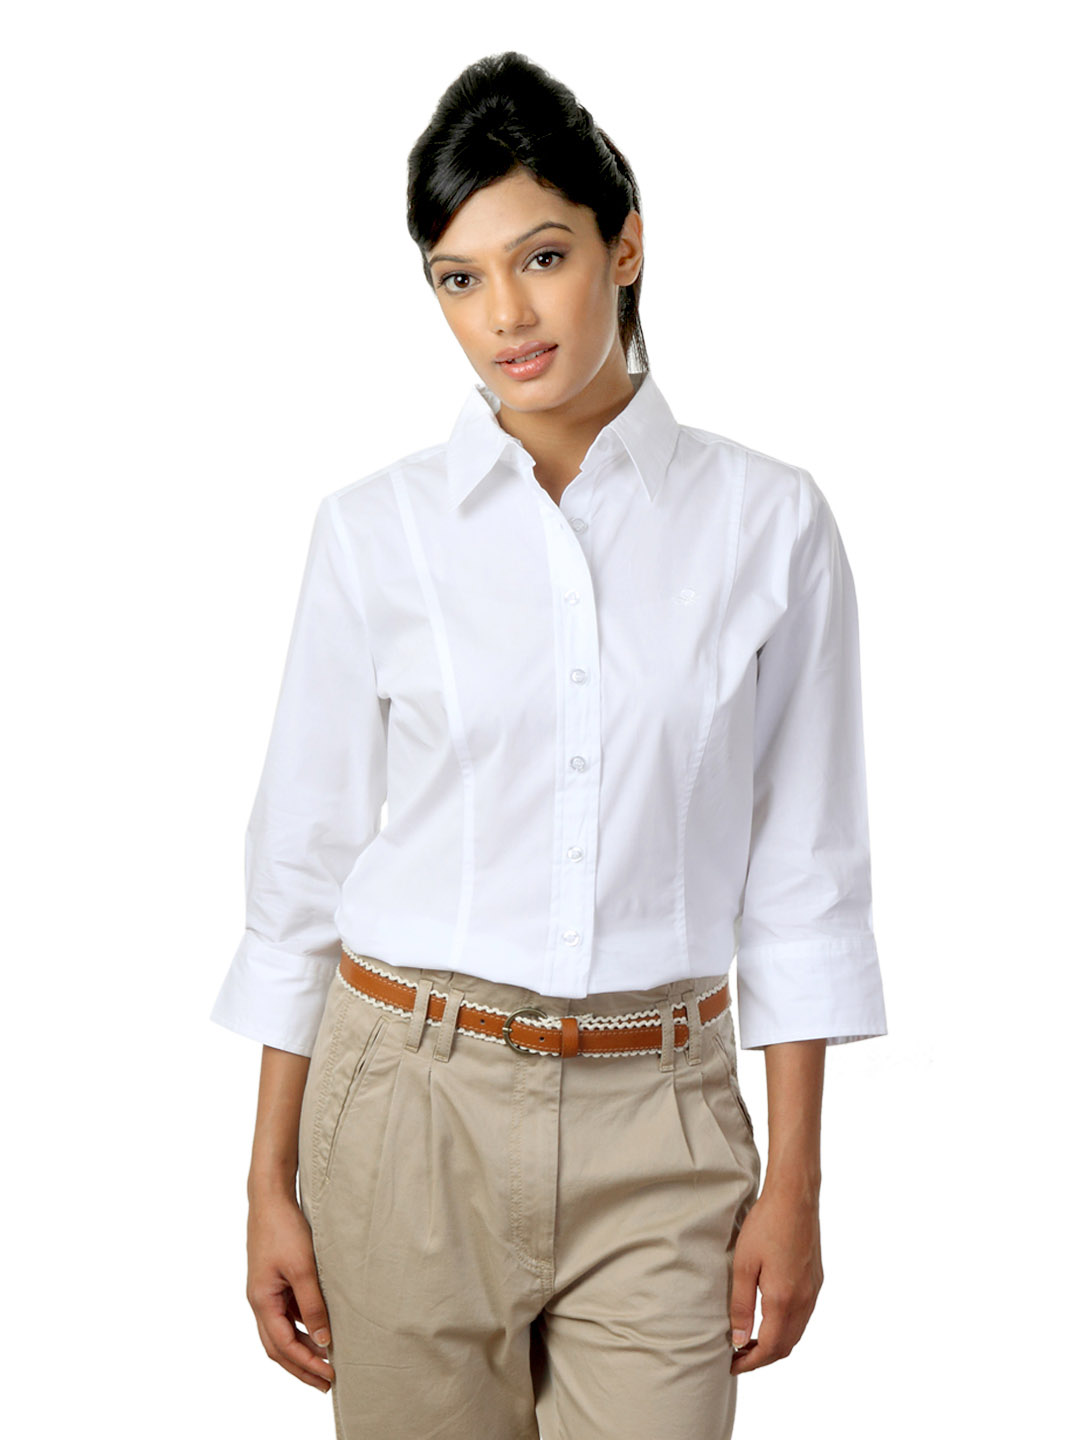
United Colors of Benetton Women White Shirt
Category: Apparel / Topwear / Shirts
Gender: Women
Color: White
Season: Summer 2012
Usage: Casual